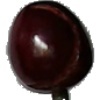
Label: cherry